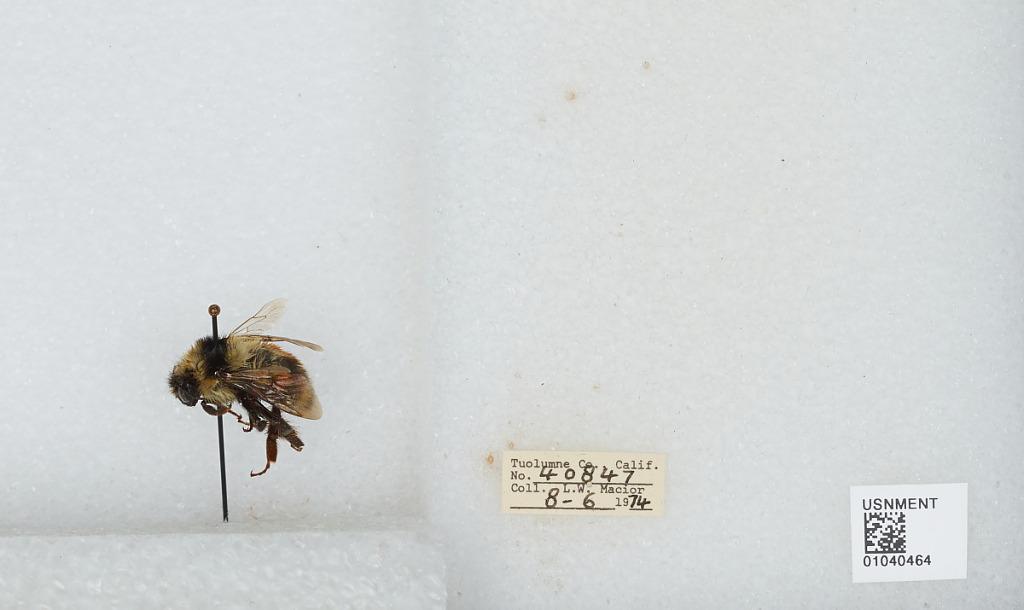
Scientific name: Bombus (Cullumanobombus) rufocinctus Cresson
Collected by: L. Macior
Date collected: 1974-8-6
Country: United States
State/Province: California
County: Tuolumne
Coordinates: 38.02, -119.93